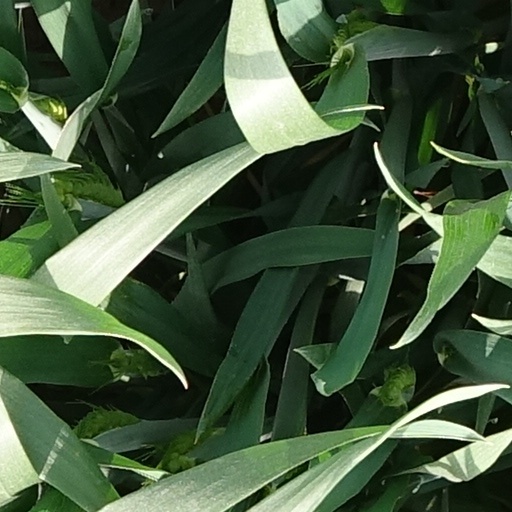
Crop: wheat